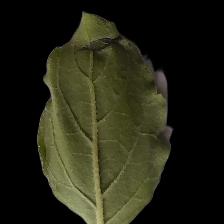
Plant: Tulsi